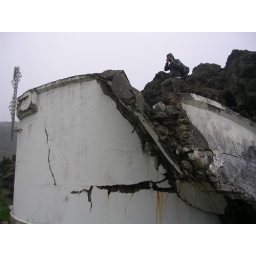
The water tower that was once next to the swimming pool in Heimaey, now broken by 1973 lava.